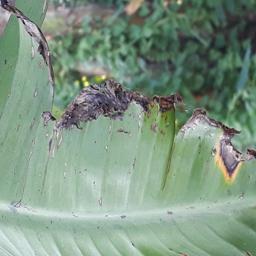
Label: POTASSIUM DEFICIENCY